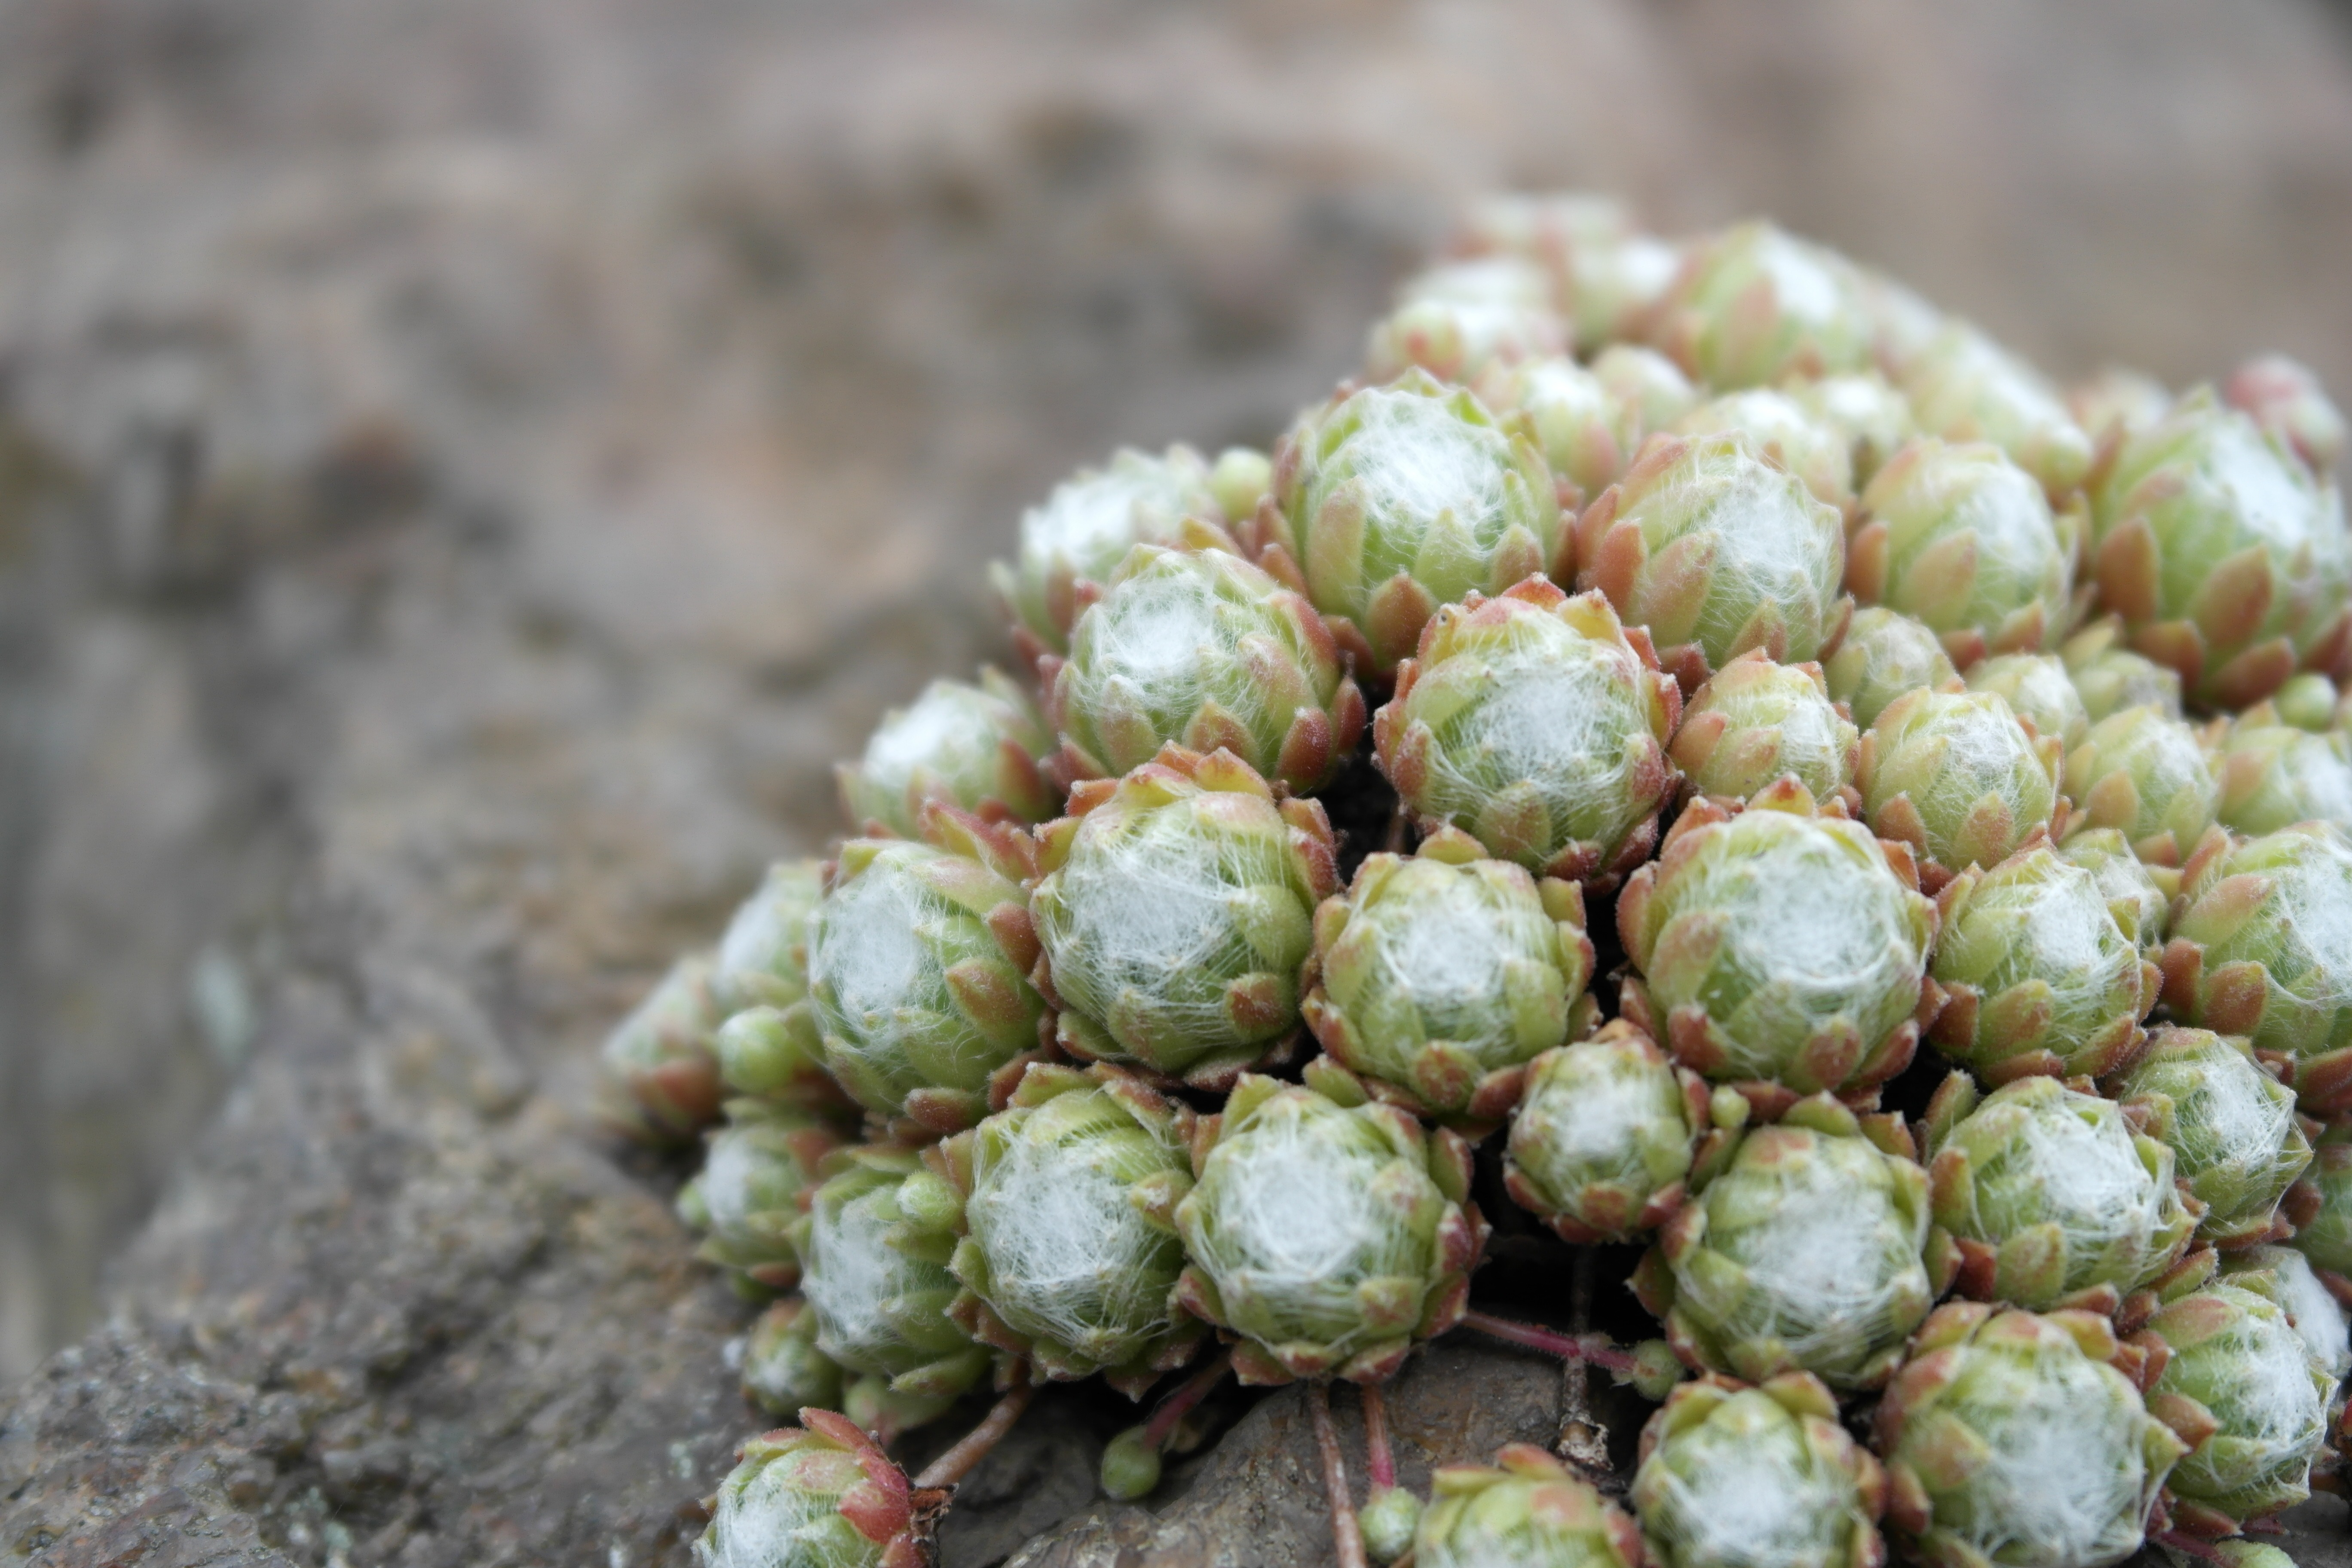
tree, nature, plant, flower, stone, food, green, produce, vegetable, botany, flora, rocks, bud, flowering plant, land plant